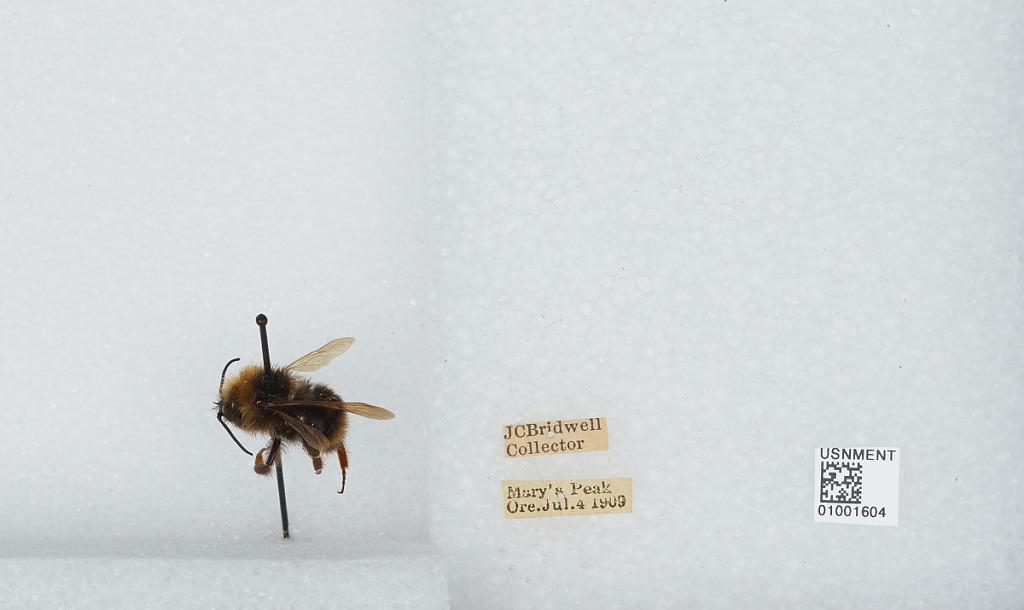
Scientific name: Bombus (Fervidobombus) fervidus fervidus (Fabricius)
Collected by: J. Bridwell
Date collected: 1909-7-4
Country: United States
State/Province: Oregon
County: Benton
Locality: Mary's Peak
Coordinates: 44.5044, -123.552